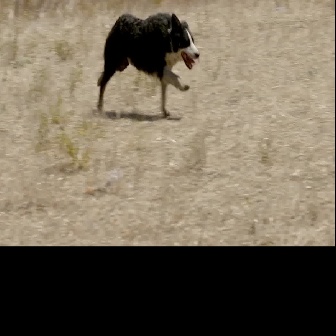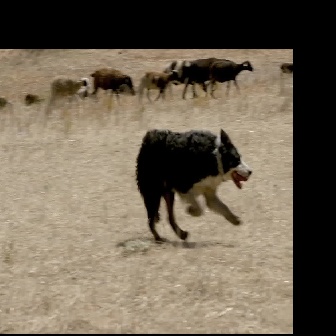
  Please identify the target specified by the bounding box [96,12,199,115] in the first image and locate it in the second image. Return the coordinates in [x_min,y_min,x_max,y_max] format.
Answer: [135,128,251,244]